Ojuju

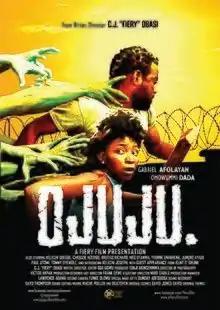
Film poster

Ojuju is a 2014 Nigerian zombie thriller film, written and directed by C.J. Obasi. The film which has a zero-budget, stars Gabriel Afolayan, Omowunmi Dada, and Kelechi Udegbe. It premiered at the 4th Africa International Film Festival, where it won the award for "Best Nigerian Movie".